Guano

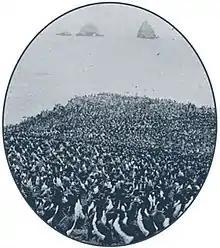
A large colony of guanay cormorants on South Chincha Island of Peru in 1907

In November 1802, Prussian geographer and explorer Alexander von Humboldt first encountered guano and began investigating its fertilising properties at Callao in Peru, and his subsequent writings on this topic made the subject well known in Europe. Although Europeans knew of its fertilising properties, guano was not widely used before this time. Cornish chemist Humphry Davy delivered a series of lectures which he compiled into an 1813 bestselling book about the role of nitrogenous manure as a fertiliser, "Elements of Agricultural Chemistry". It highlighted the special efficacy of Peruvian guano, noting that it made the "sterile plains" of Peru fruitful. Though Europe had marine seabird colonies and thus, guano, it was of poorer quality because its potency was leached by high levels of rainfall and humidity. "Elements of Agricultural Chemistry" was translated into German, Italian, and French; American historian Wyndham D. Miles said that it was likely "the most popular book ever written on the subject, outselling the works of Dundonald, Chaptal, Liebig..." He also said that "No other work on agricultural chemistry was read by as many English-speaking farmers."